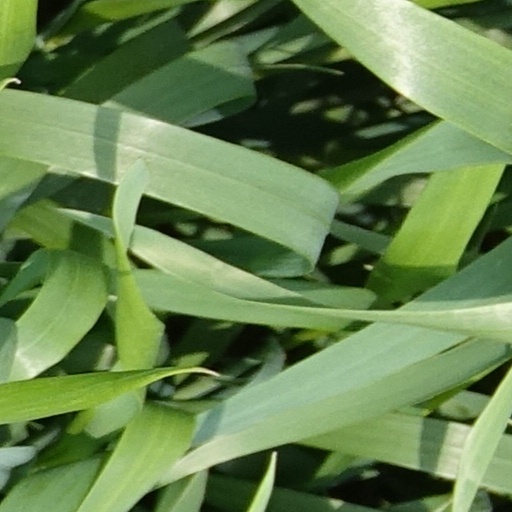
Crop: wheat